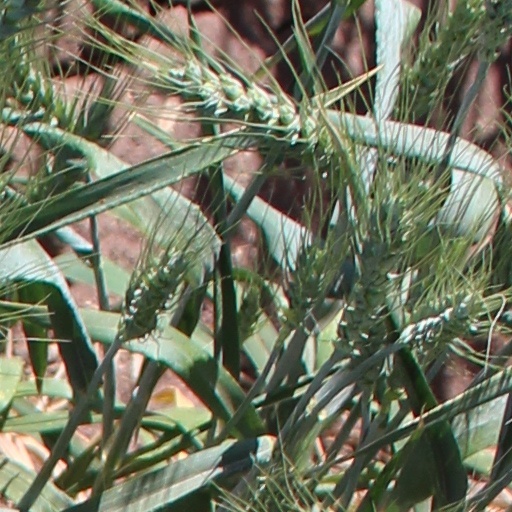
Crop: wheat